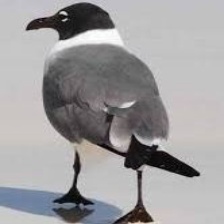
Species: LAUGHING GULL
Scientific name: LEUCOPHAEUS ATRICILLA